Olivia Manning

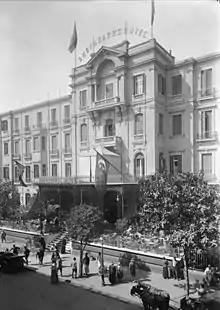
Period photo of a hotel, with four stories, large square windows, and a wrought iron portico with flags. Pedestrians, horse-drawn carriages and a motor car are before it

Manning spent her days writing; her main project was a book about Henry Morton Stanley and his search for Emin Pasha, but she also maintained an intimate correspondence with Stevie Smith, which was full of Bloomsbury gossip and intrigue. She undertook a dangerous journalistic assignment to interview the former Romanian Prime Minister Iuliu Maniu in Cluj, Transylvania, at the time full of German troops, and soon to be transferred by Romania to Hungary as part of the Second Vienna Award of August 1940, imposed by the Germans and Italians. Like many of her experiences, the interview was to be incorporated into a future work; others included her impromptu baptism of Smith with cold tea because she feared being separated from him after death, and Smith's production of a Shakespeare play, in which she was promised a prime role that was given to another.